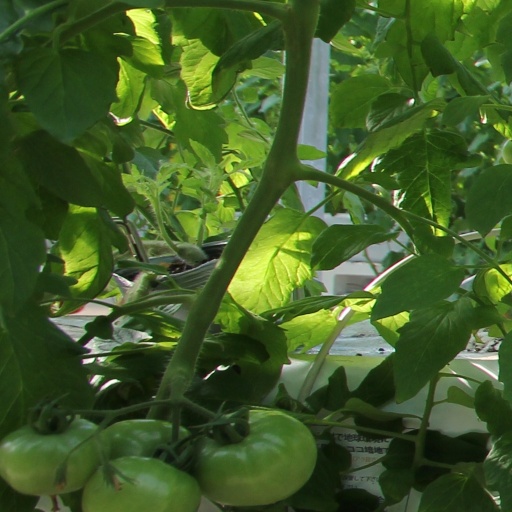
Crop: tomato